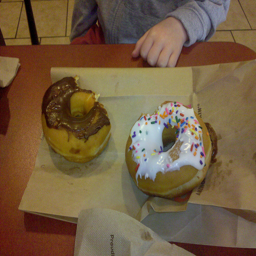
Two half eaten doughnuts sit on a paper bag.
one whole donut with sprinkles sitting next to a half eaten donut on a brown paper bag.
A person sitting next to two half eaten doughnuts.
Two large donuts sitting on top of a table.
Two large donuts, with bites taken out, sitting on a paper bag.